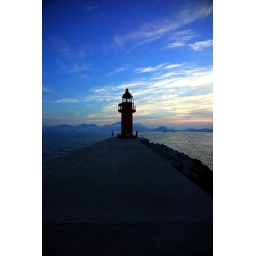
a lighthouse in the blue sky